Brian Muir (sculptor)

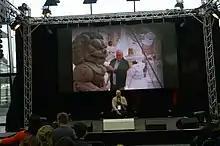
BrianMuir at the Comic Con Germany in Stuttgart 2017

Brian Ian Muir (born 15 April 1952) is a British sculptor who most famously created Darth Vader's helmet and armour using Ralph McQuarrie's design.